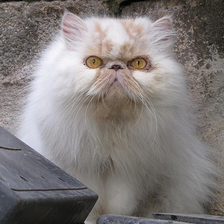
Species: cat
Breed: Persian